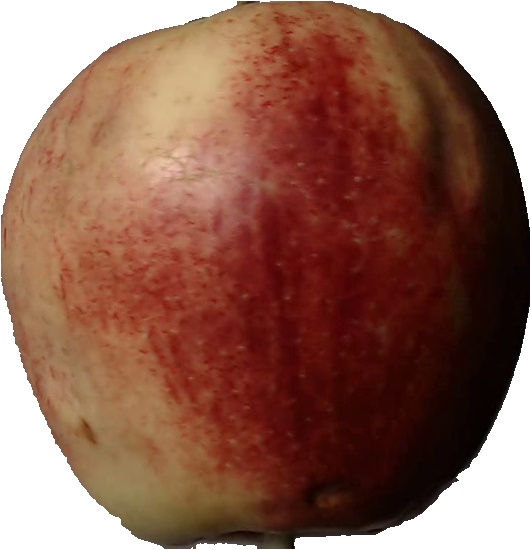
Label: apple_red_3